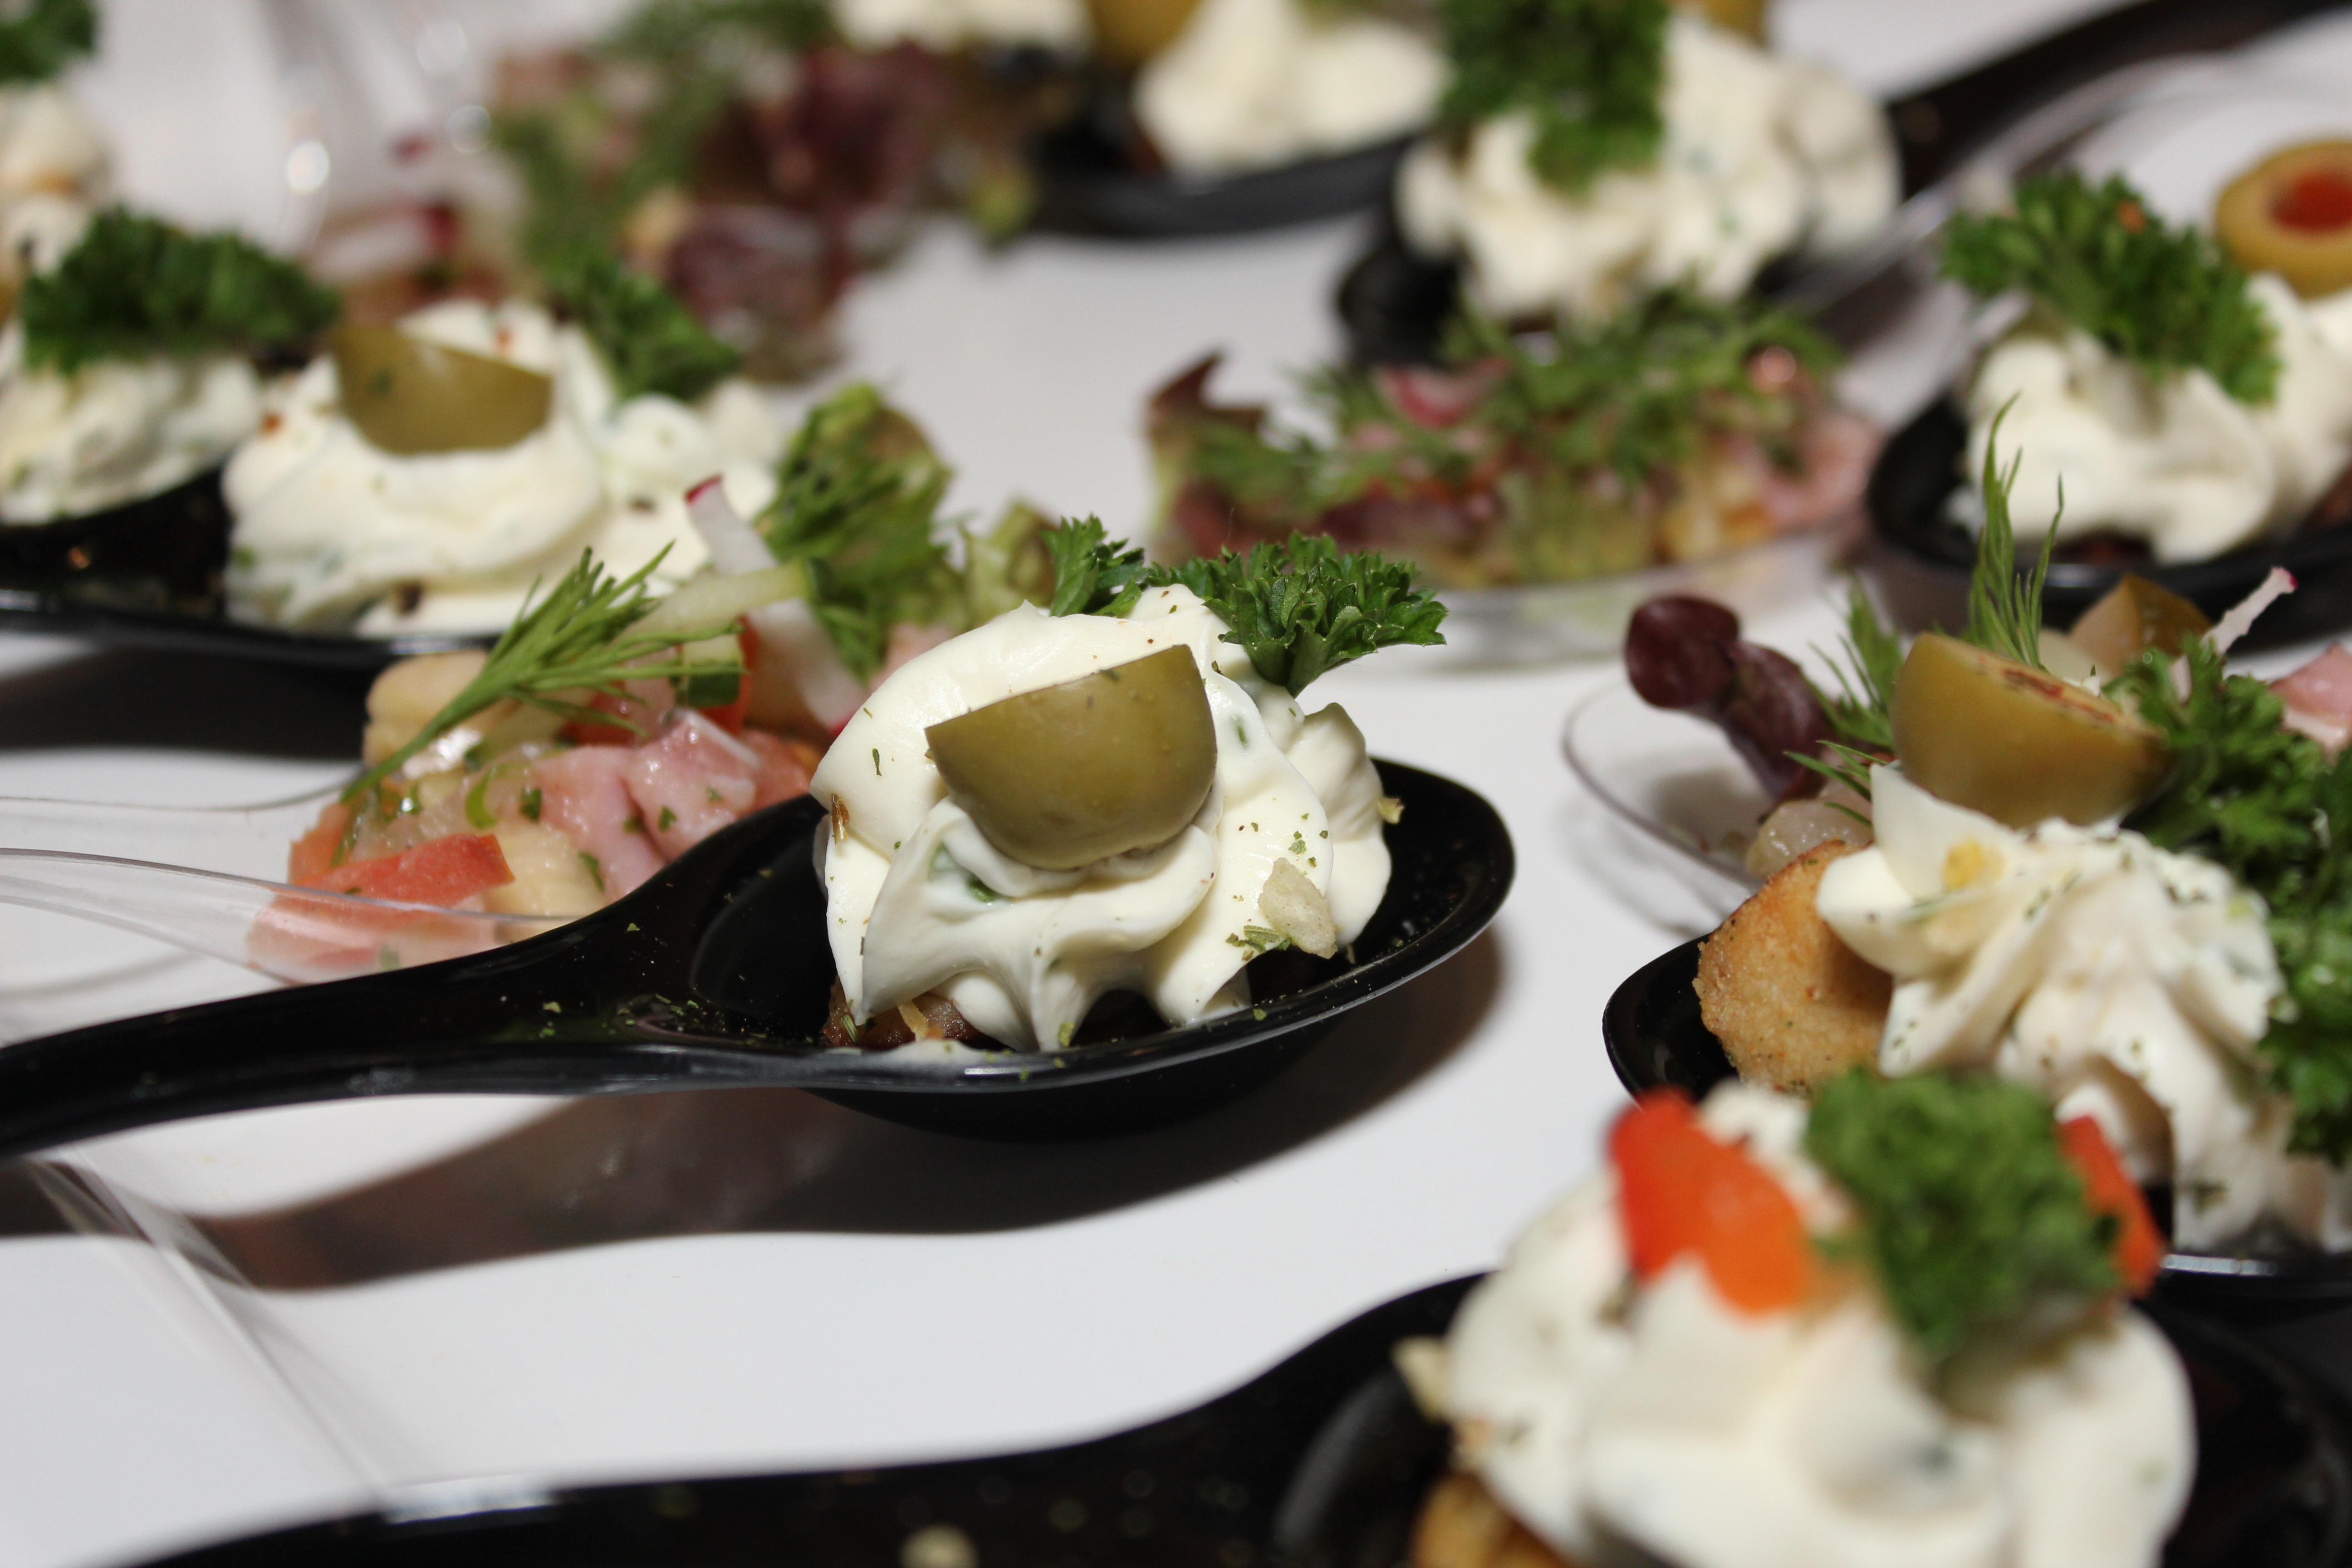
restaurant, dish, meal, food, salad, produce, breakfast, eat, cuisine, delicious, buffet, olives, brunch, sense, hors d oeuvre, finger food, cold buffet